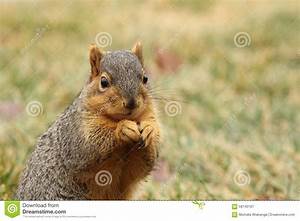
Label: squirrel